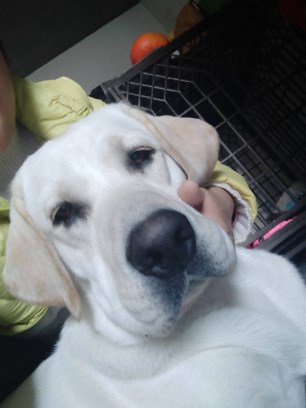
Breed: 3580-n000122-Labrador_retriever